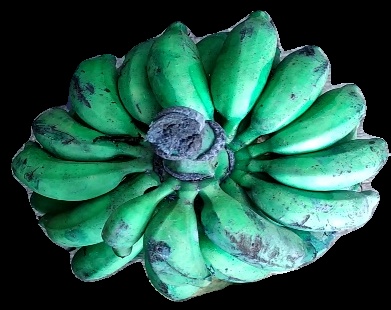
Variety: rasbale
Grade: grade3